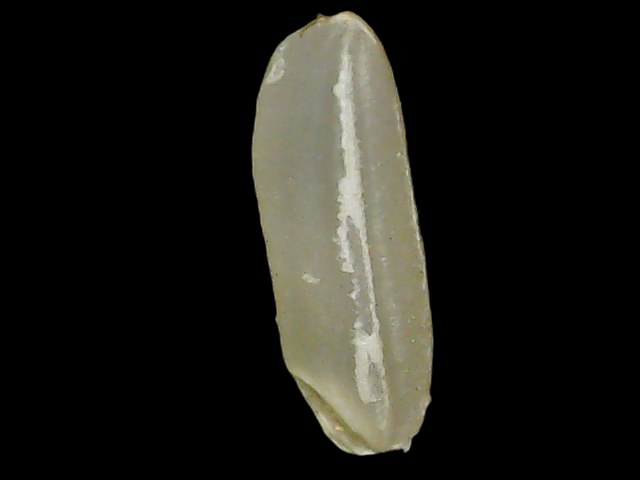
Rice variety: Binadhan11